1984–85 Gillingham F.C. season

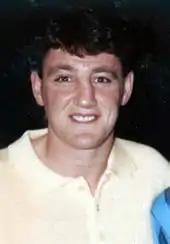
Steve Bruce left the club prior to the new season.

The 1984–85 season was Gillingham's 53rd season playing in the Football League and the 35th since the club was elected back into the League in 1950 after being voted out in 1938. It was the club's 11th consecutive season in the Football League Third Division, the third tier of the English football league system, since the team gained promotion from the Fourth Division in 1974. In the 10 seasons since then, the team had achieved a best finish of fourth place, one position away from promotion to the Second Division, in the 1978–79 season. The club had never reached the second level of English football in its history.